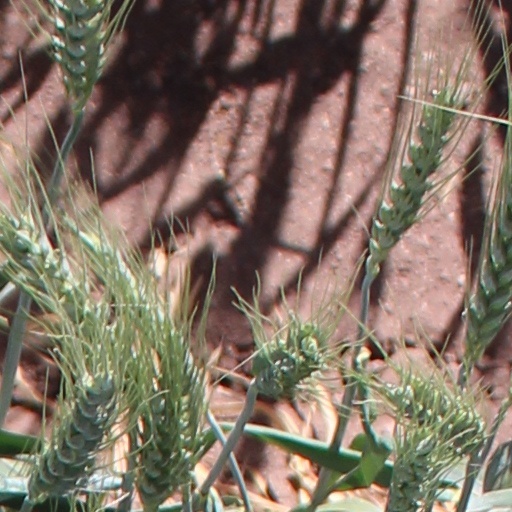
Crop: wheat